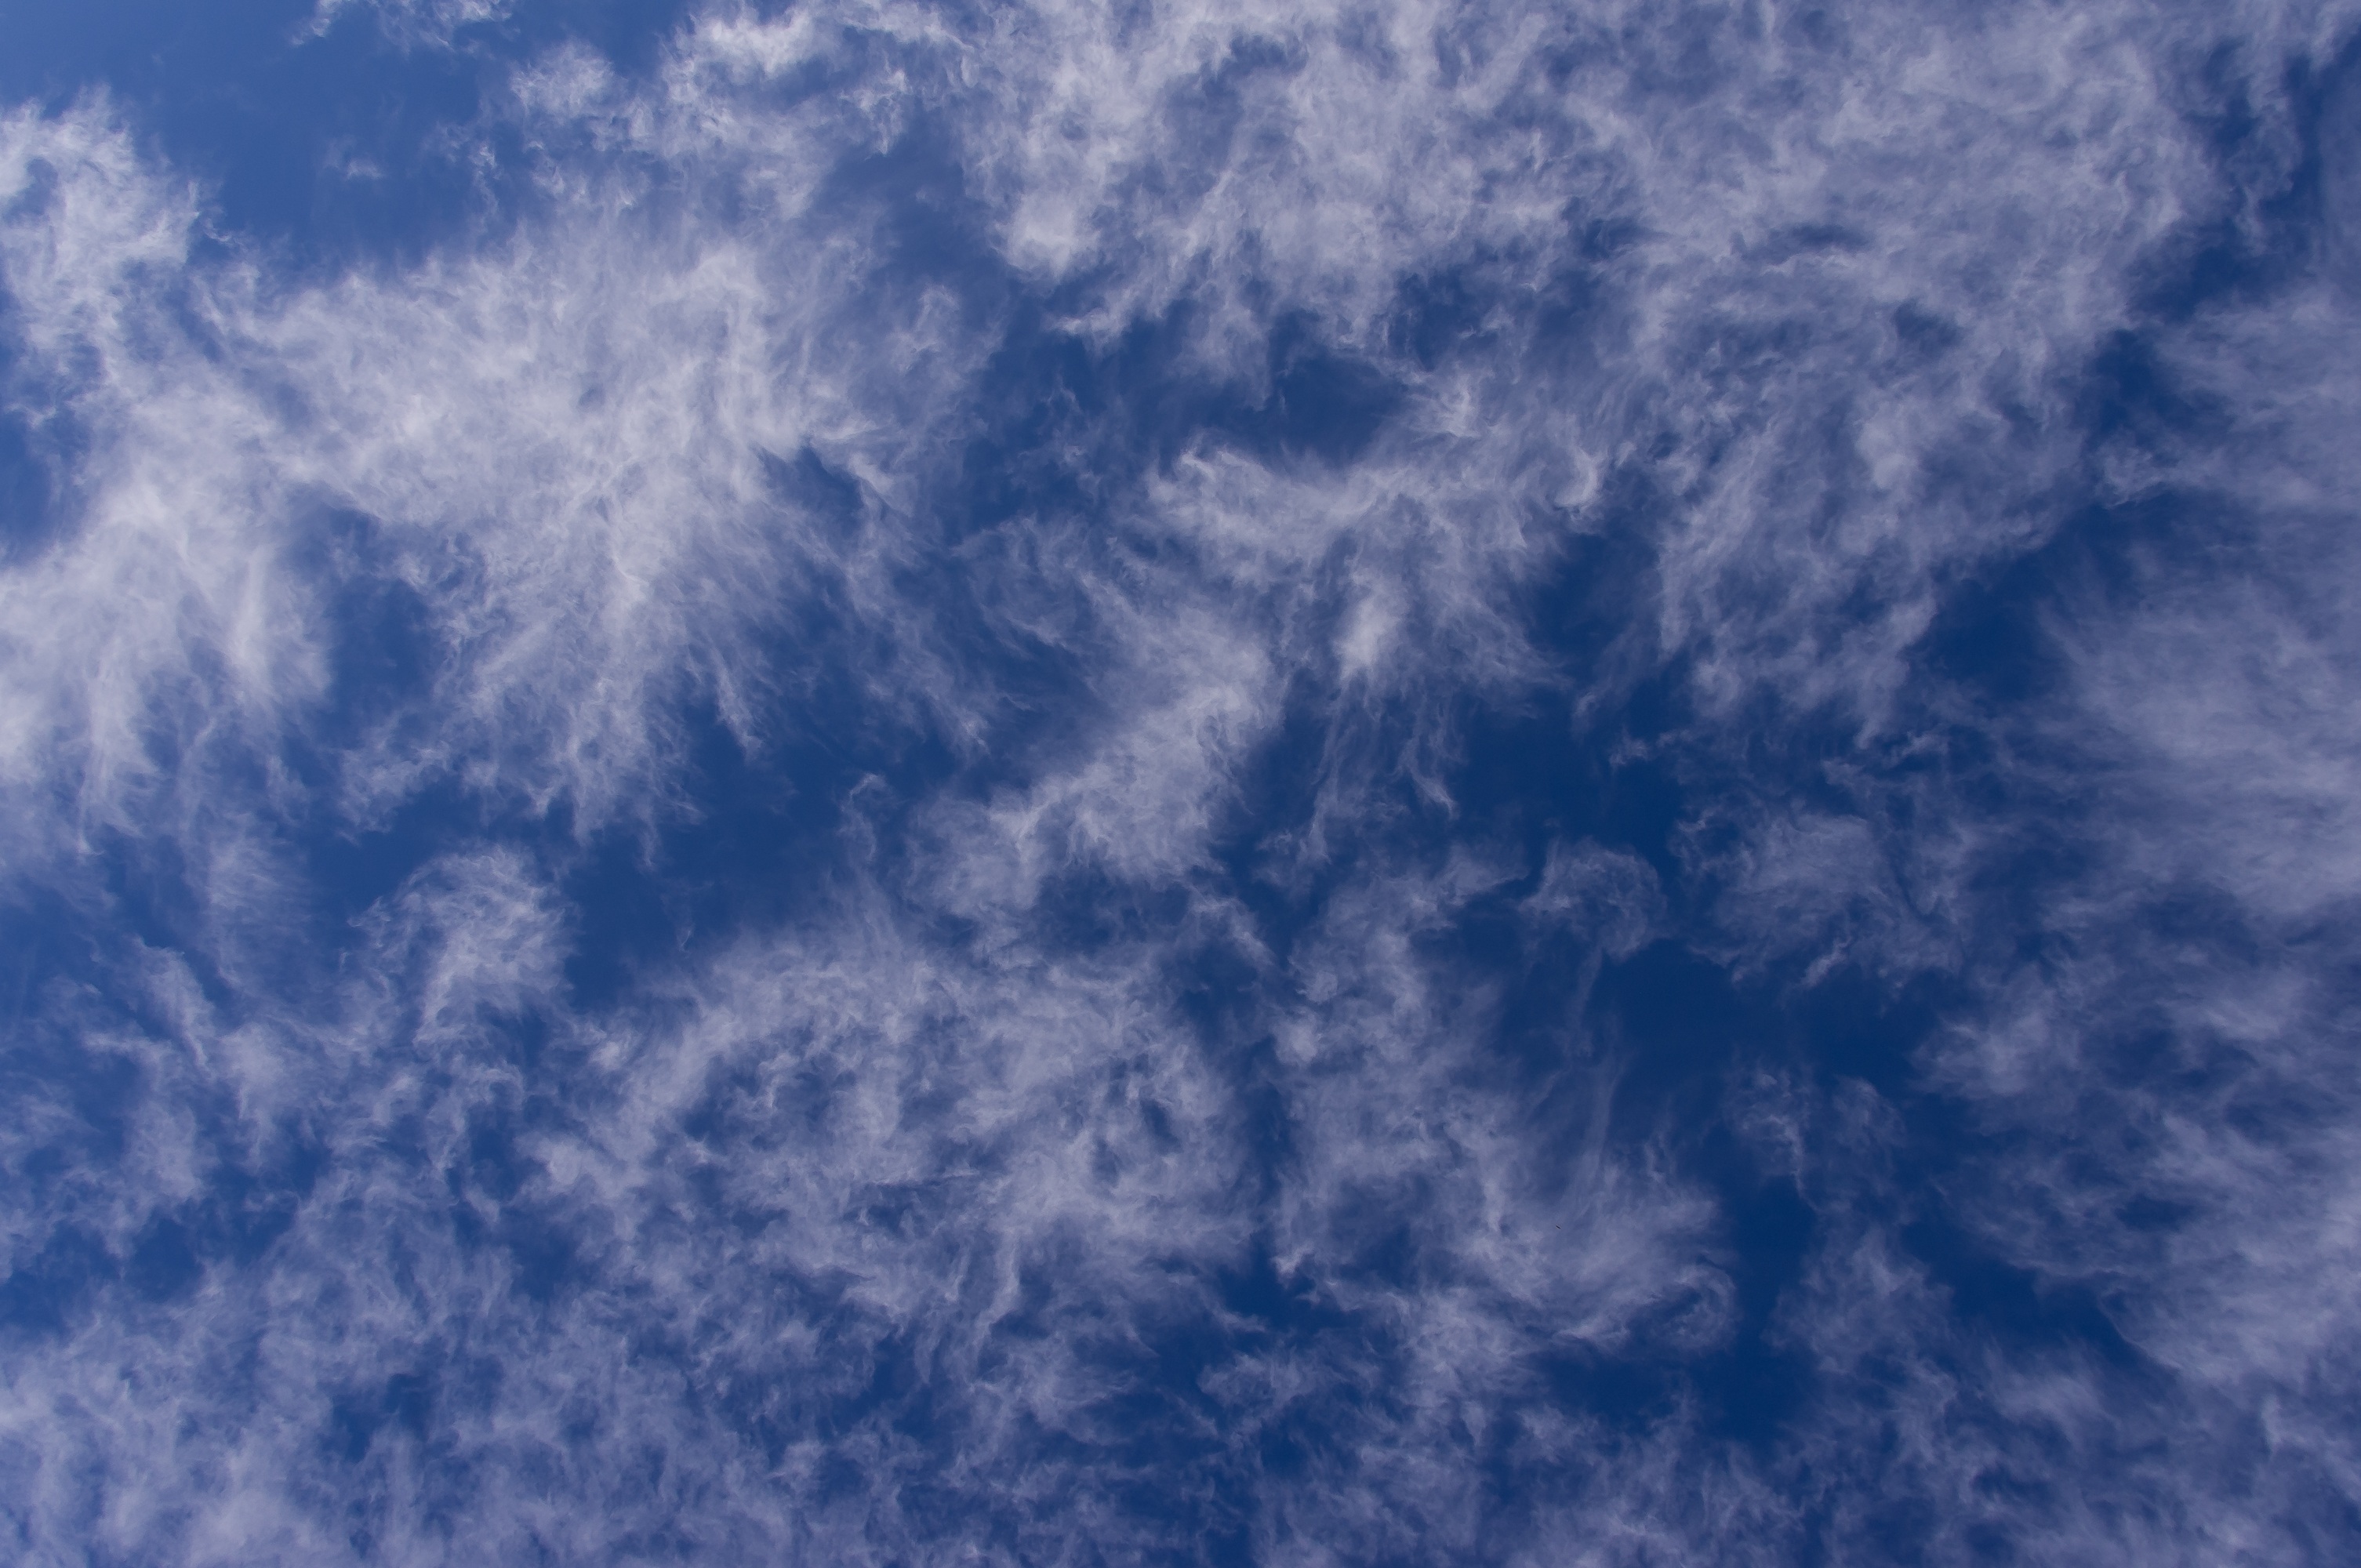
horizon, cloud, sky, white, sunlight, atmosphere, daytime, pattern, cumulus, blue, monochrome, australia, clouds, meteorological phenomenon, atmosphere of earth